Yukihiko Akutsu

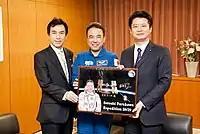
With Satoshi Furukawa and Koichiro Genba (on 25 February 2011)

A native of Tokyo and graduate of George Washington University, he started his career in 1993 working for the political campaign of the New Party Sakigake alongside future Prime Minister Naoto Kan. Akutsu joined the formation of the Democratic Party of Japan in 1996. He ran under their ticket in the 1996 general election as a candidate for Tokyo 24th district, but lost. In 2000, he ran and won the race for Tokyo-24th and entered the Diet for the first time. He lost the district race in the 2003 election, but was re-elected through the Tokyo proportional representation block. In 2005, he ran as candidate for the Tokyo prefectural elections but lost. In 2009, he returned to the Diet but lost his seat in the 2012 elections.